William Blandowski

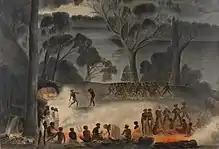
[Corroboree on the Murray River] / by Gerard Krefft, 1857

When he was back in Melbourne, Blandowski employed James Redaway to create engravings of some of the drawings, and in Germany Gustav Mützel also created illustrations and etchings. In 1862 he published Australia in "Australien in 142 Photographischen Abbildungen", a pamphlet illustrated by Gustav Mützel about his experiences in Australia, with different sections dealing with Indigenous culture, economy, activities, initiation ceremonies, combat, sickness and death. In this work Blandowski does not attribute the drawings to Krefft, and this has created some of the confusion about attribution of the works. What is known is that in many cases the final works were either taken from photographs, turned into etchings and then photographed again, or were originally sketches that became etchings. In all cases the works were enhanced using the artistic conventions of the time.